Nostra Segnora de Mesumundu

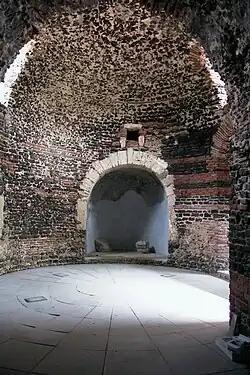
View of the interior

Nostra Segnora de Mesumundu ("Our Lady of Mesumundu") is a religious building in the territory of Siligo, Sardinia, Italy.